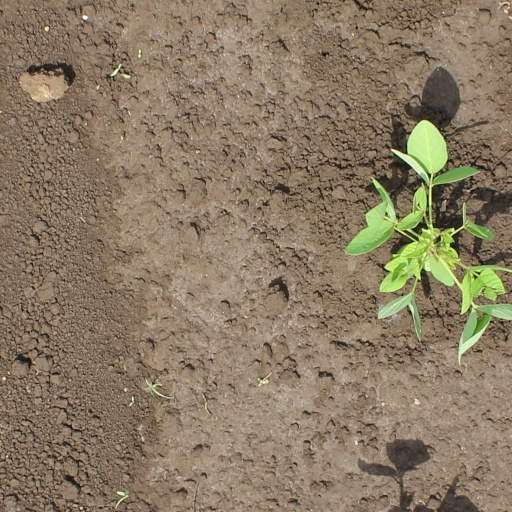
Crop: soybean